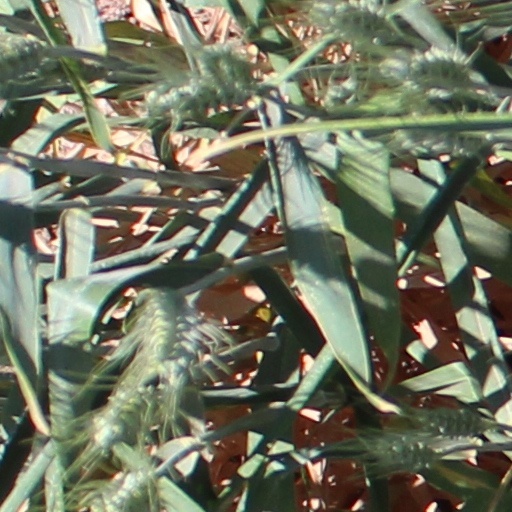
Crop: wheat